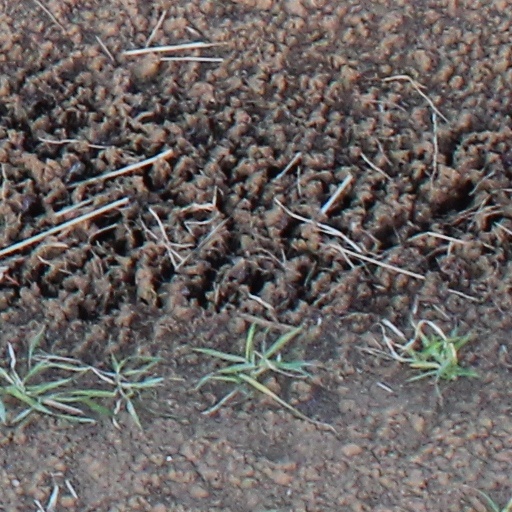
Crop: wheat